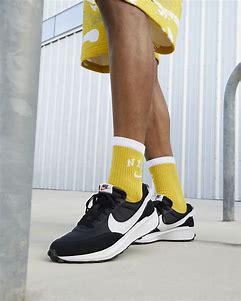
Brand: Nike
Model: Waffle Debut